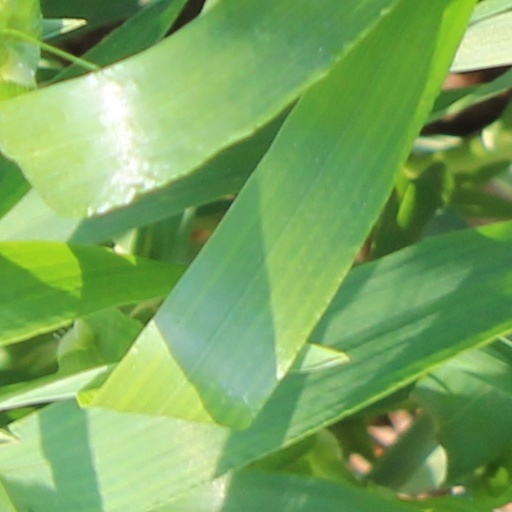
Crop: wheat